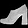
Label: Ankle boot